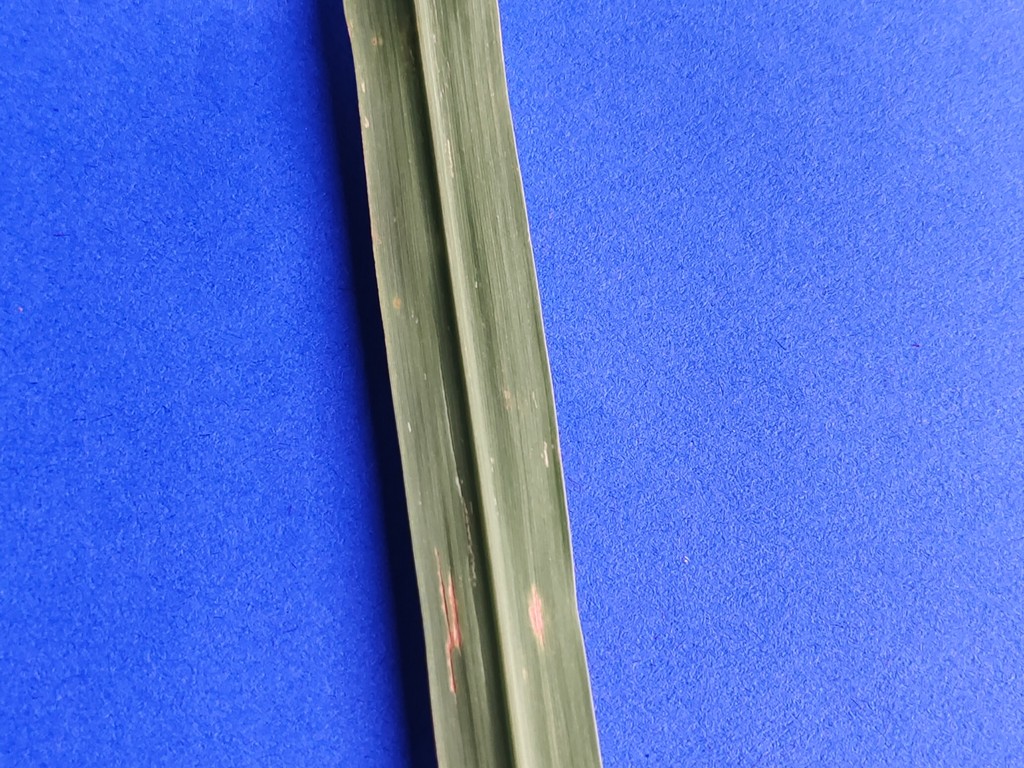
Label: Unhealthy